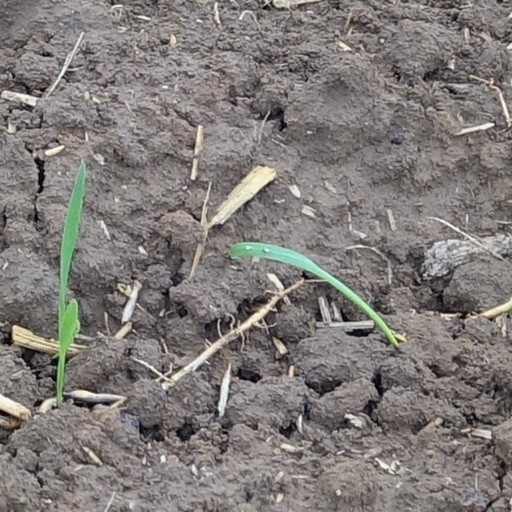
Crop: wheat